Utawarerumono

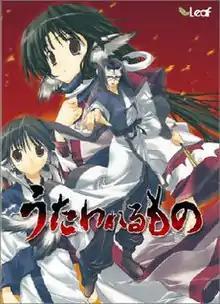
Cover of the "Utawarerumono" Windows game

Utawarerumono is a Japanese tactical role-playing visual novel developed by Leaf, which released in April 2002 for Microsoft Windows as an adult game. It was later ported to the PlayStation 2, PlayStation Portable, PlayStation 4 and PlayStation Vita with the adult content removed. In releases subsequent to the initial 2002 version, it is known by its more specific title Utawarerumono: Prelude to the Fallen.